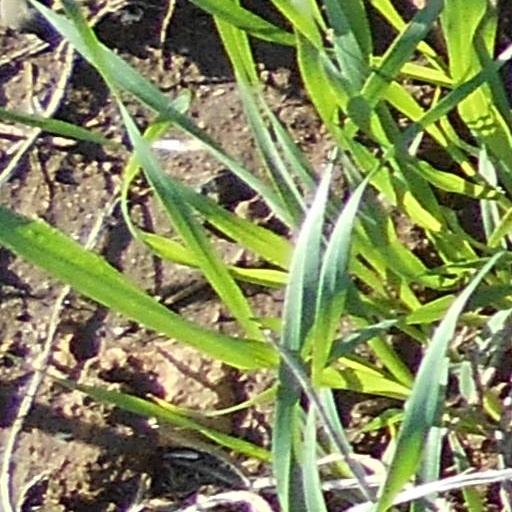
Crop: wheat